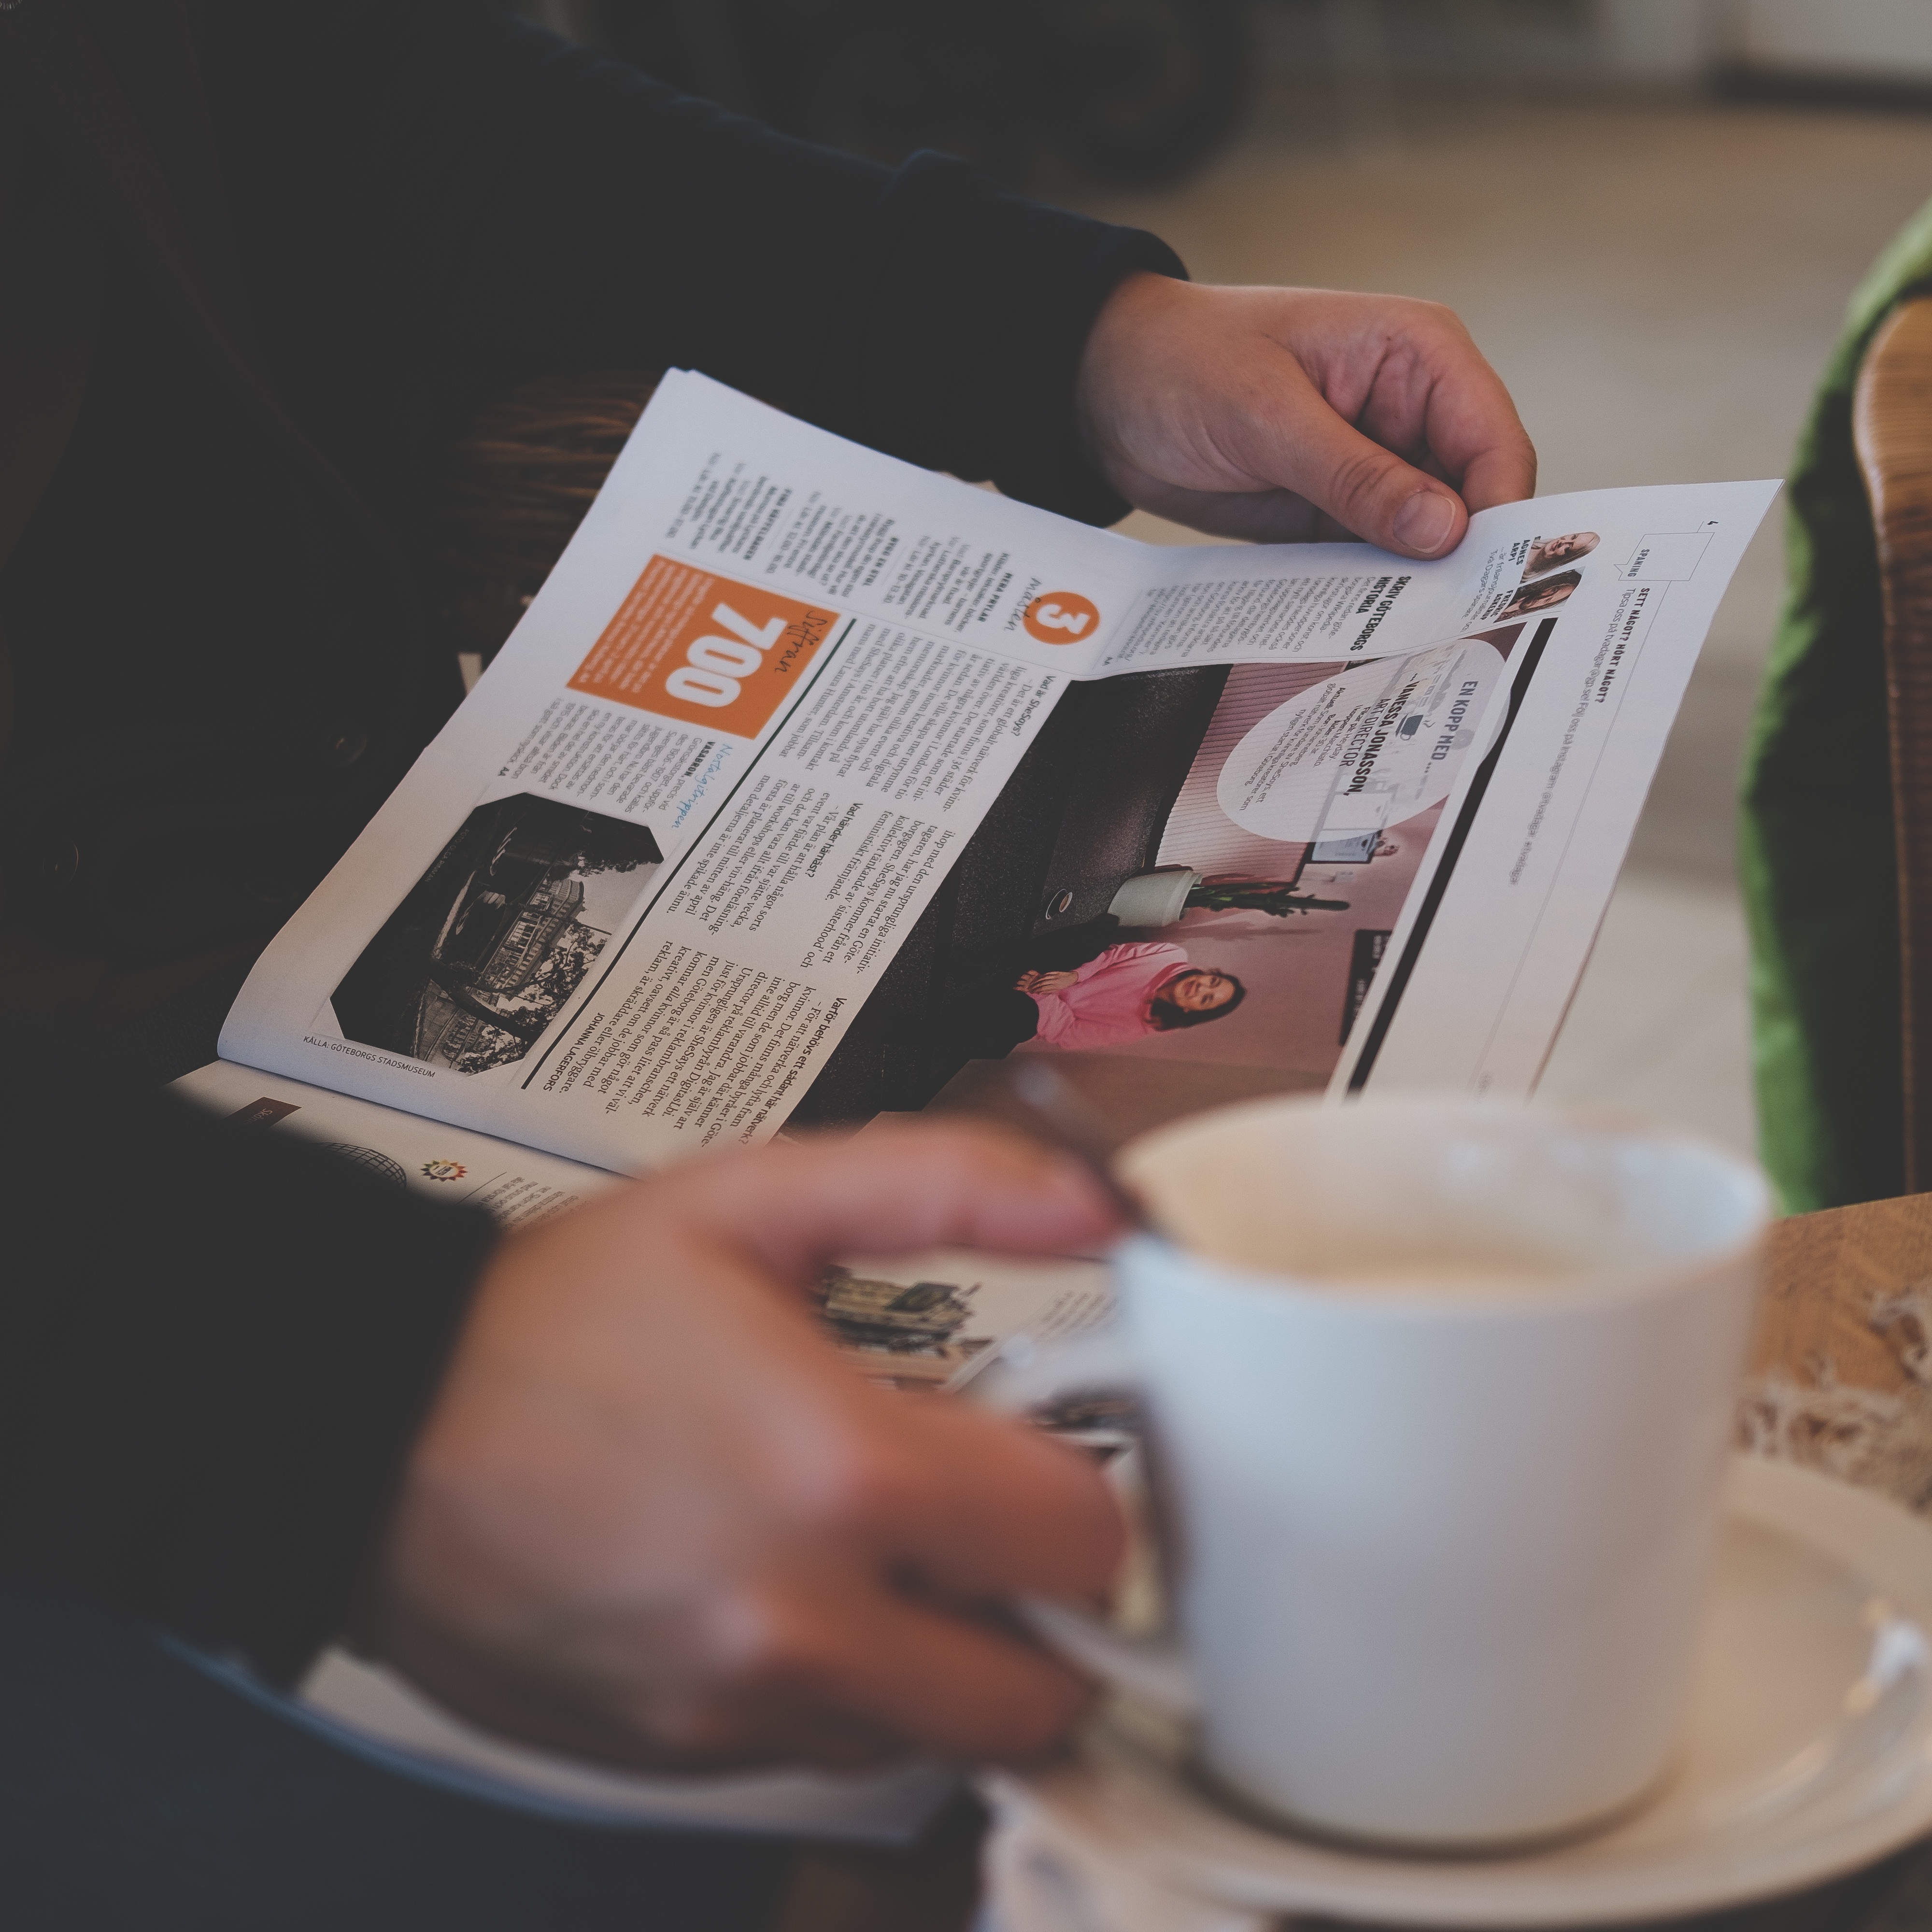
hand, drink, art, sense